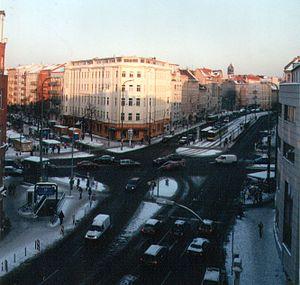
Rosenthaler Platz est une intersection à Berlin-Mitte dans l'arrondissement de Mitte, traversé d'est en ouest par la Torstraße et vers lequel converge Brunnenstraße, Rosenthaler Straße et Weinbergsweg. Il ne s'agit pas d'une place au sens strict du terme, mais d'un carrefour connu dans la ville autour duquel se déroule un nombre important d'activités culturelles, commerciales et nocturnes.